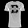
Label: T - shirt / top